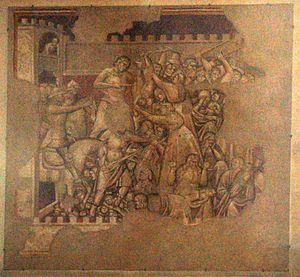
Jacopo di Cione, est un peintre florentin du XIVᵉ siècle.